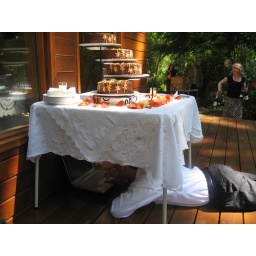
dj station under the cake table